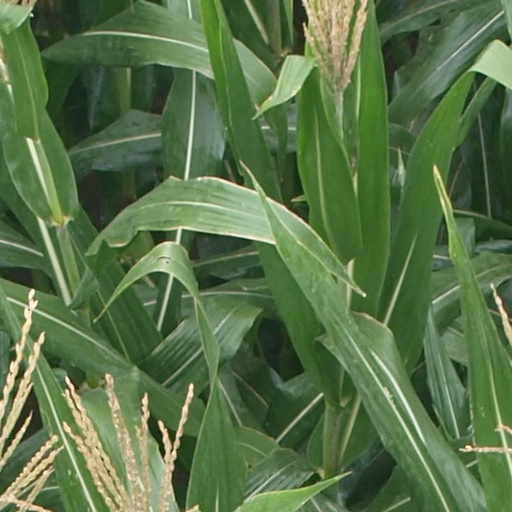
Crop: maize; corn